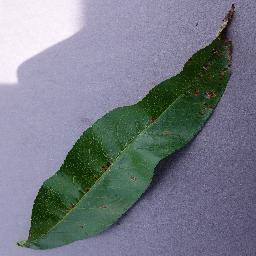
Label: Peach___Bacterial_spot